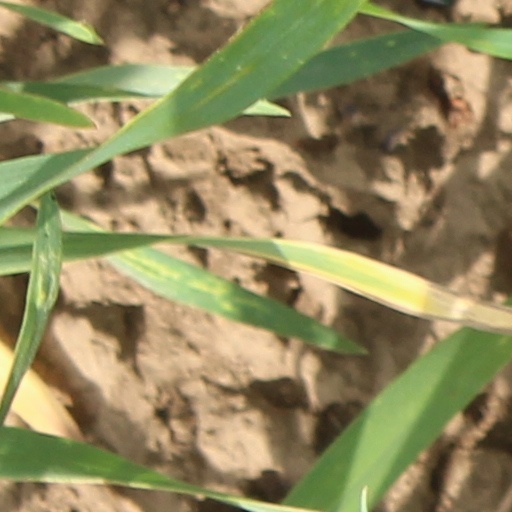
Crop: wheat